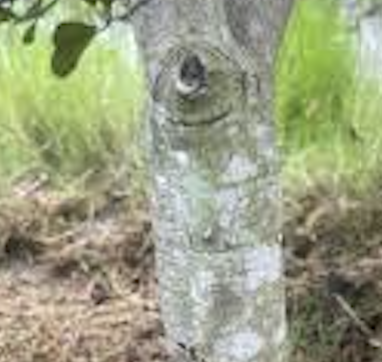
Label: pink_disease